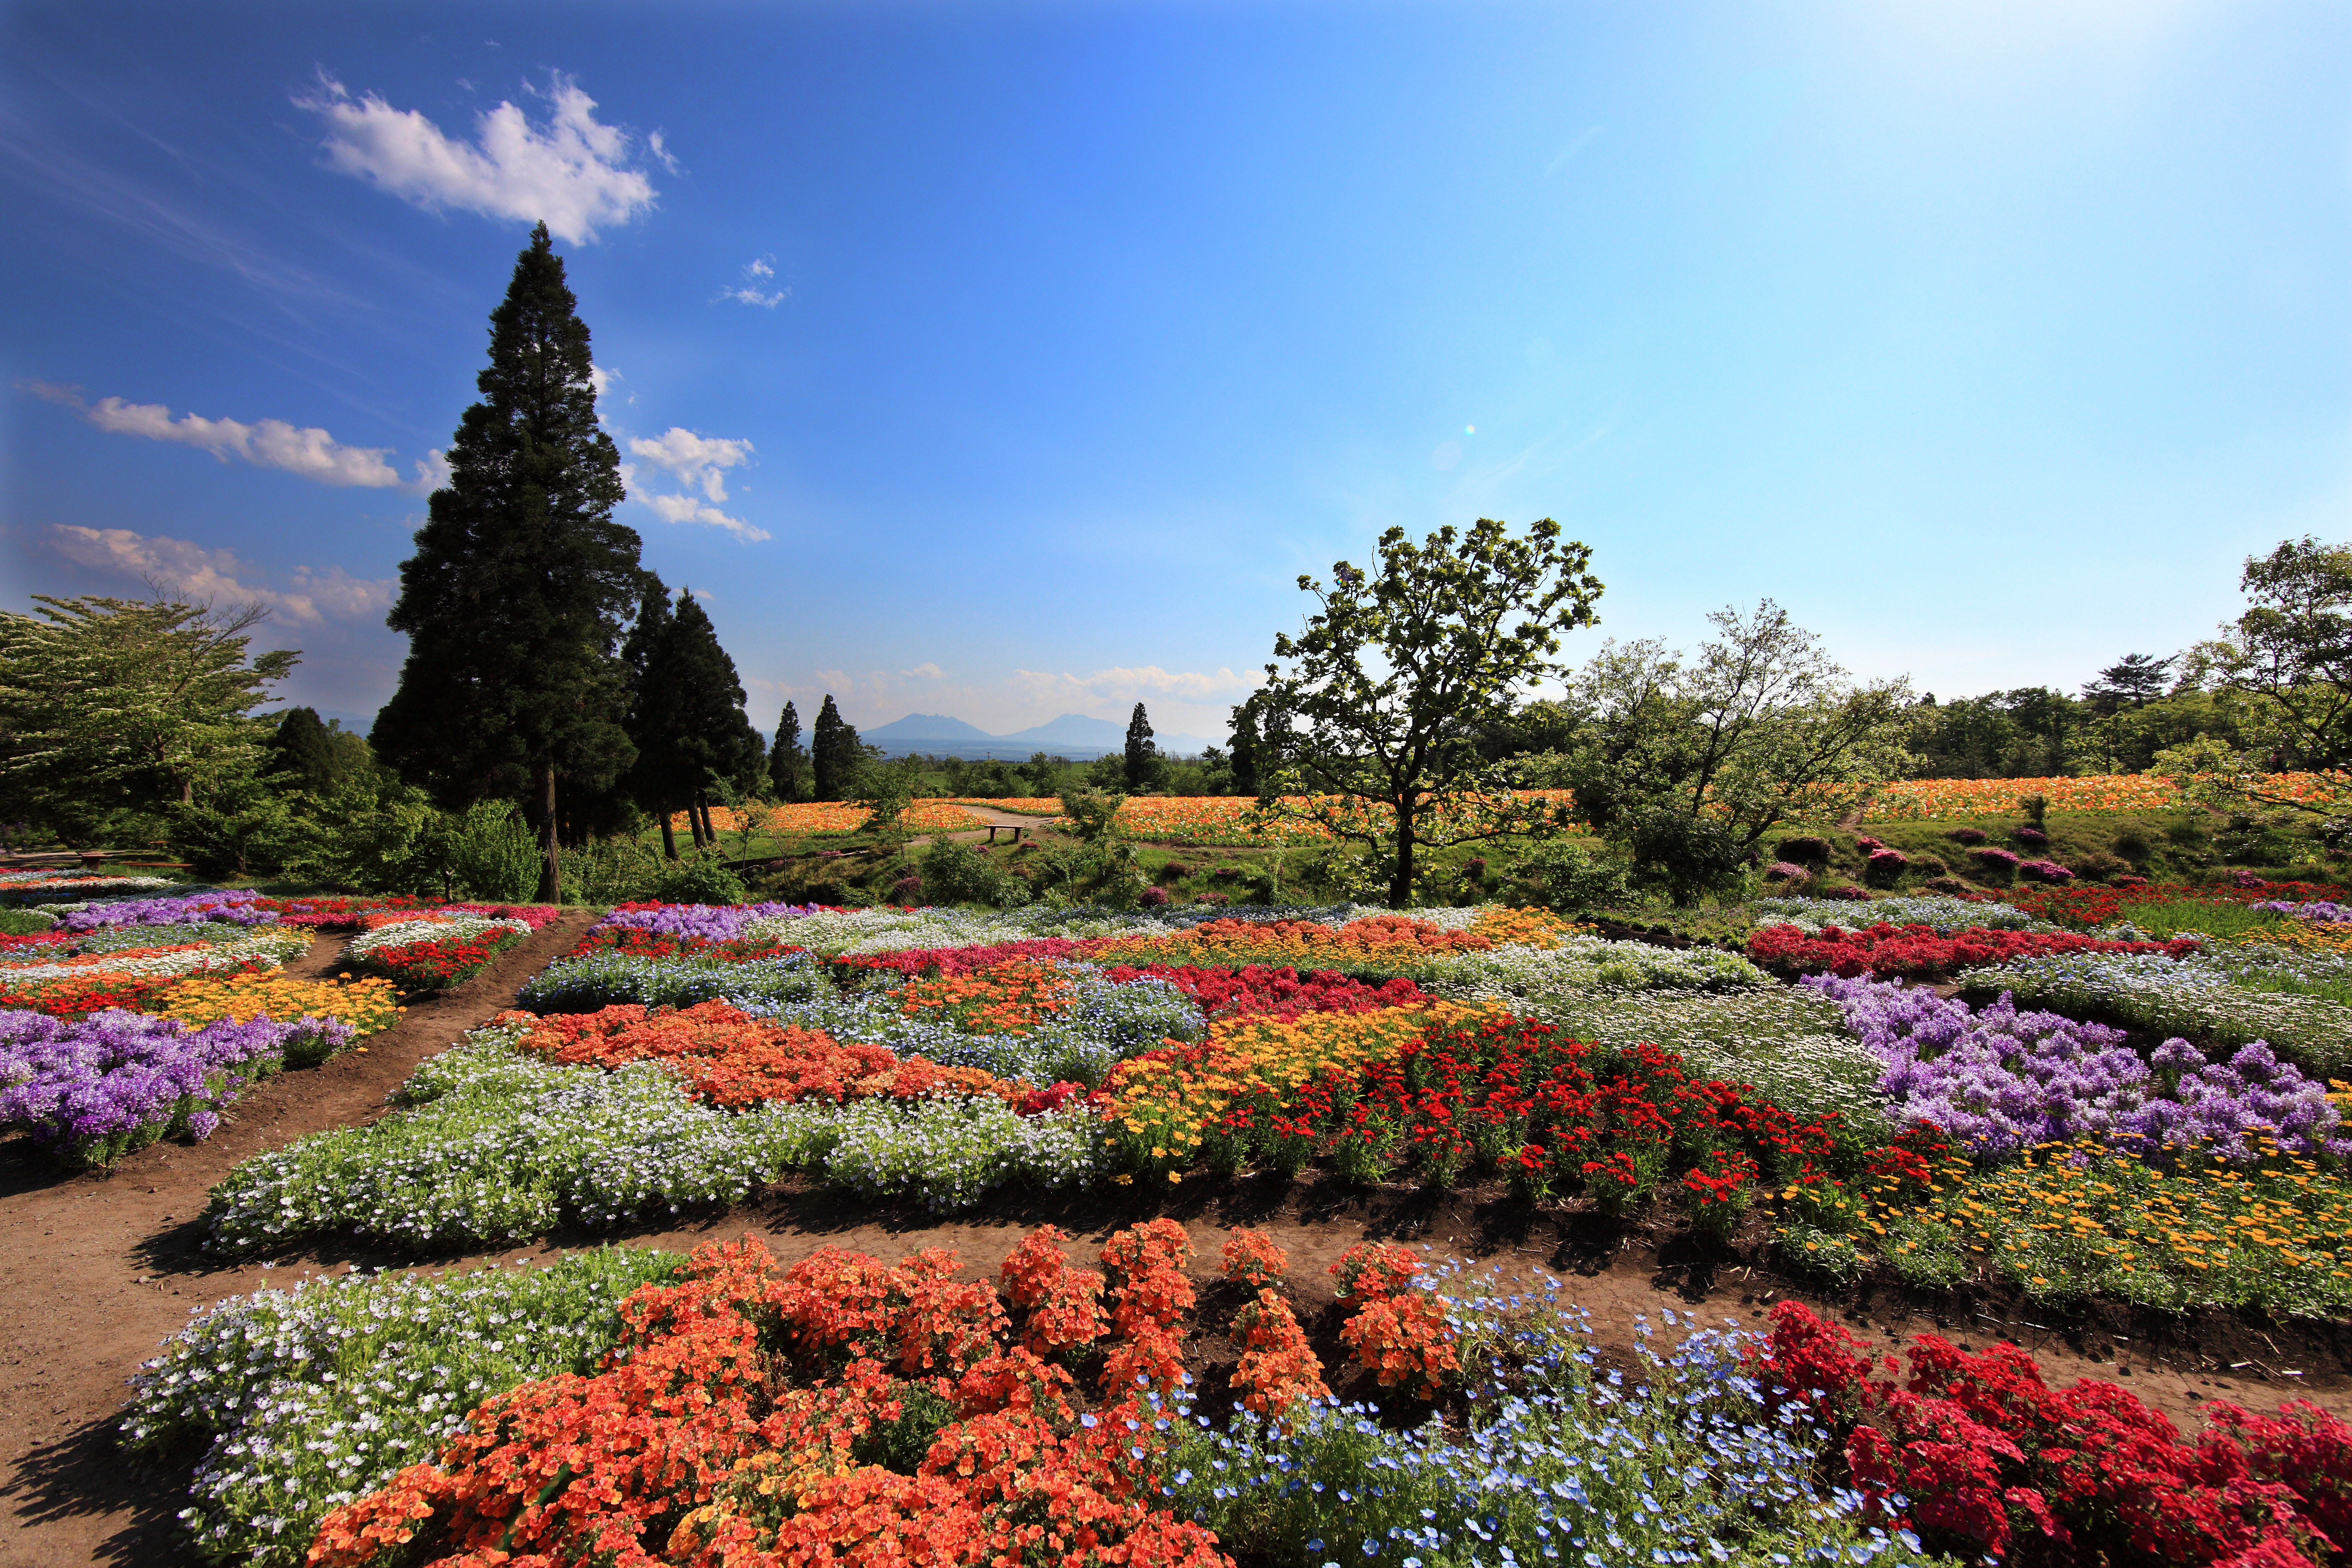
landscape, tree, nature, grass, plant, field, lawn, meadow, leaf, flower, view, high, autumn, park, botany, garden, flora, season, wildflower, shrub, 5d, hires, botanical garden, markii, hi, res, resolution, rural area, flowering plant, woody plant, land plant